Triptych

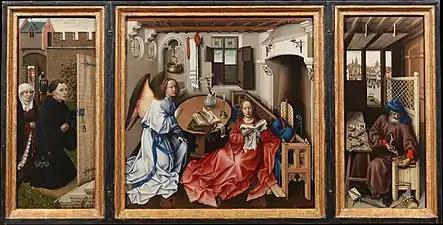
The "Merode Altarpiece", attributed to the workshop of Robert Campin, c. 1427–32

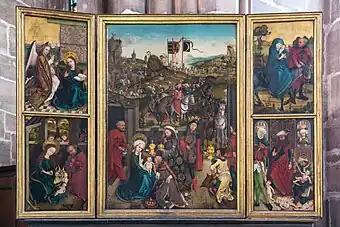
Dreikönigsaltar by Hans Pleydenwurff.1460-1465

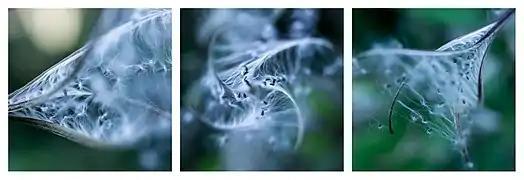
Modern photographic triptych

A triptych is a work of art (usually a panel painting) that is divided into three sections, or three carved panels that are hinged together and can be folded shut or displayed open. It is therefore a type of polyptych, the term for all multi-panel works. The middle panel is typically the largest and it is flanked by two smaller related works, although there are triptychs of equal-sized panels. The form can also be used for pendant jewelry.